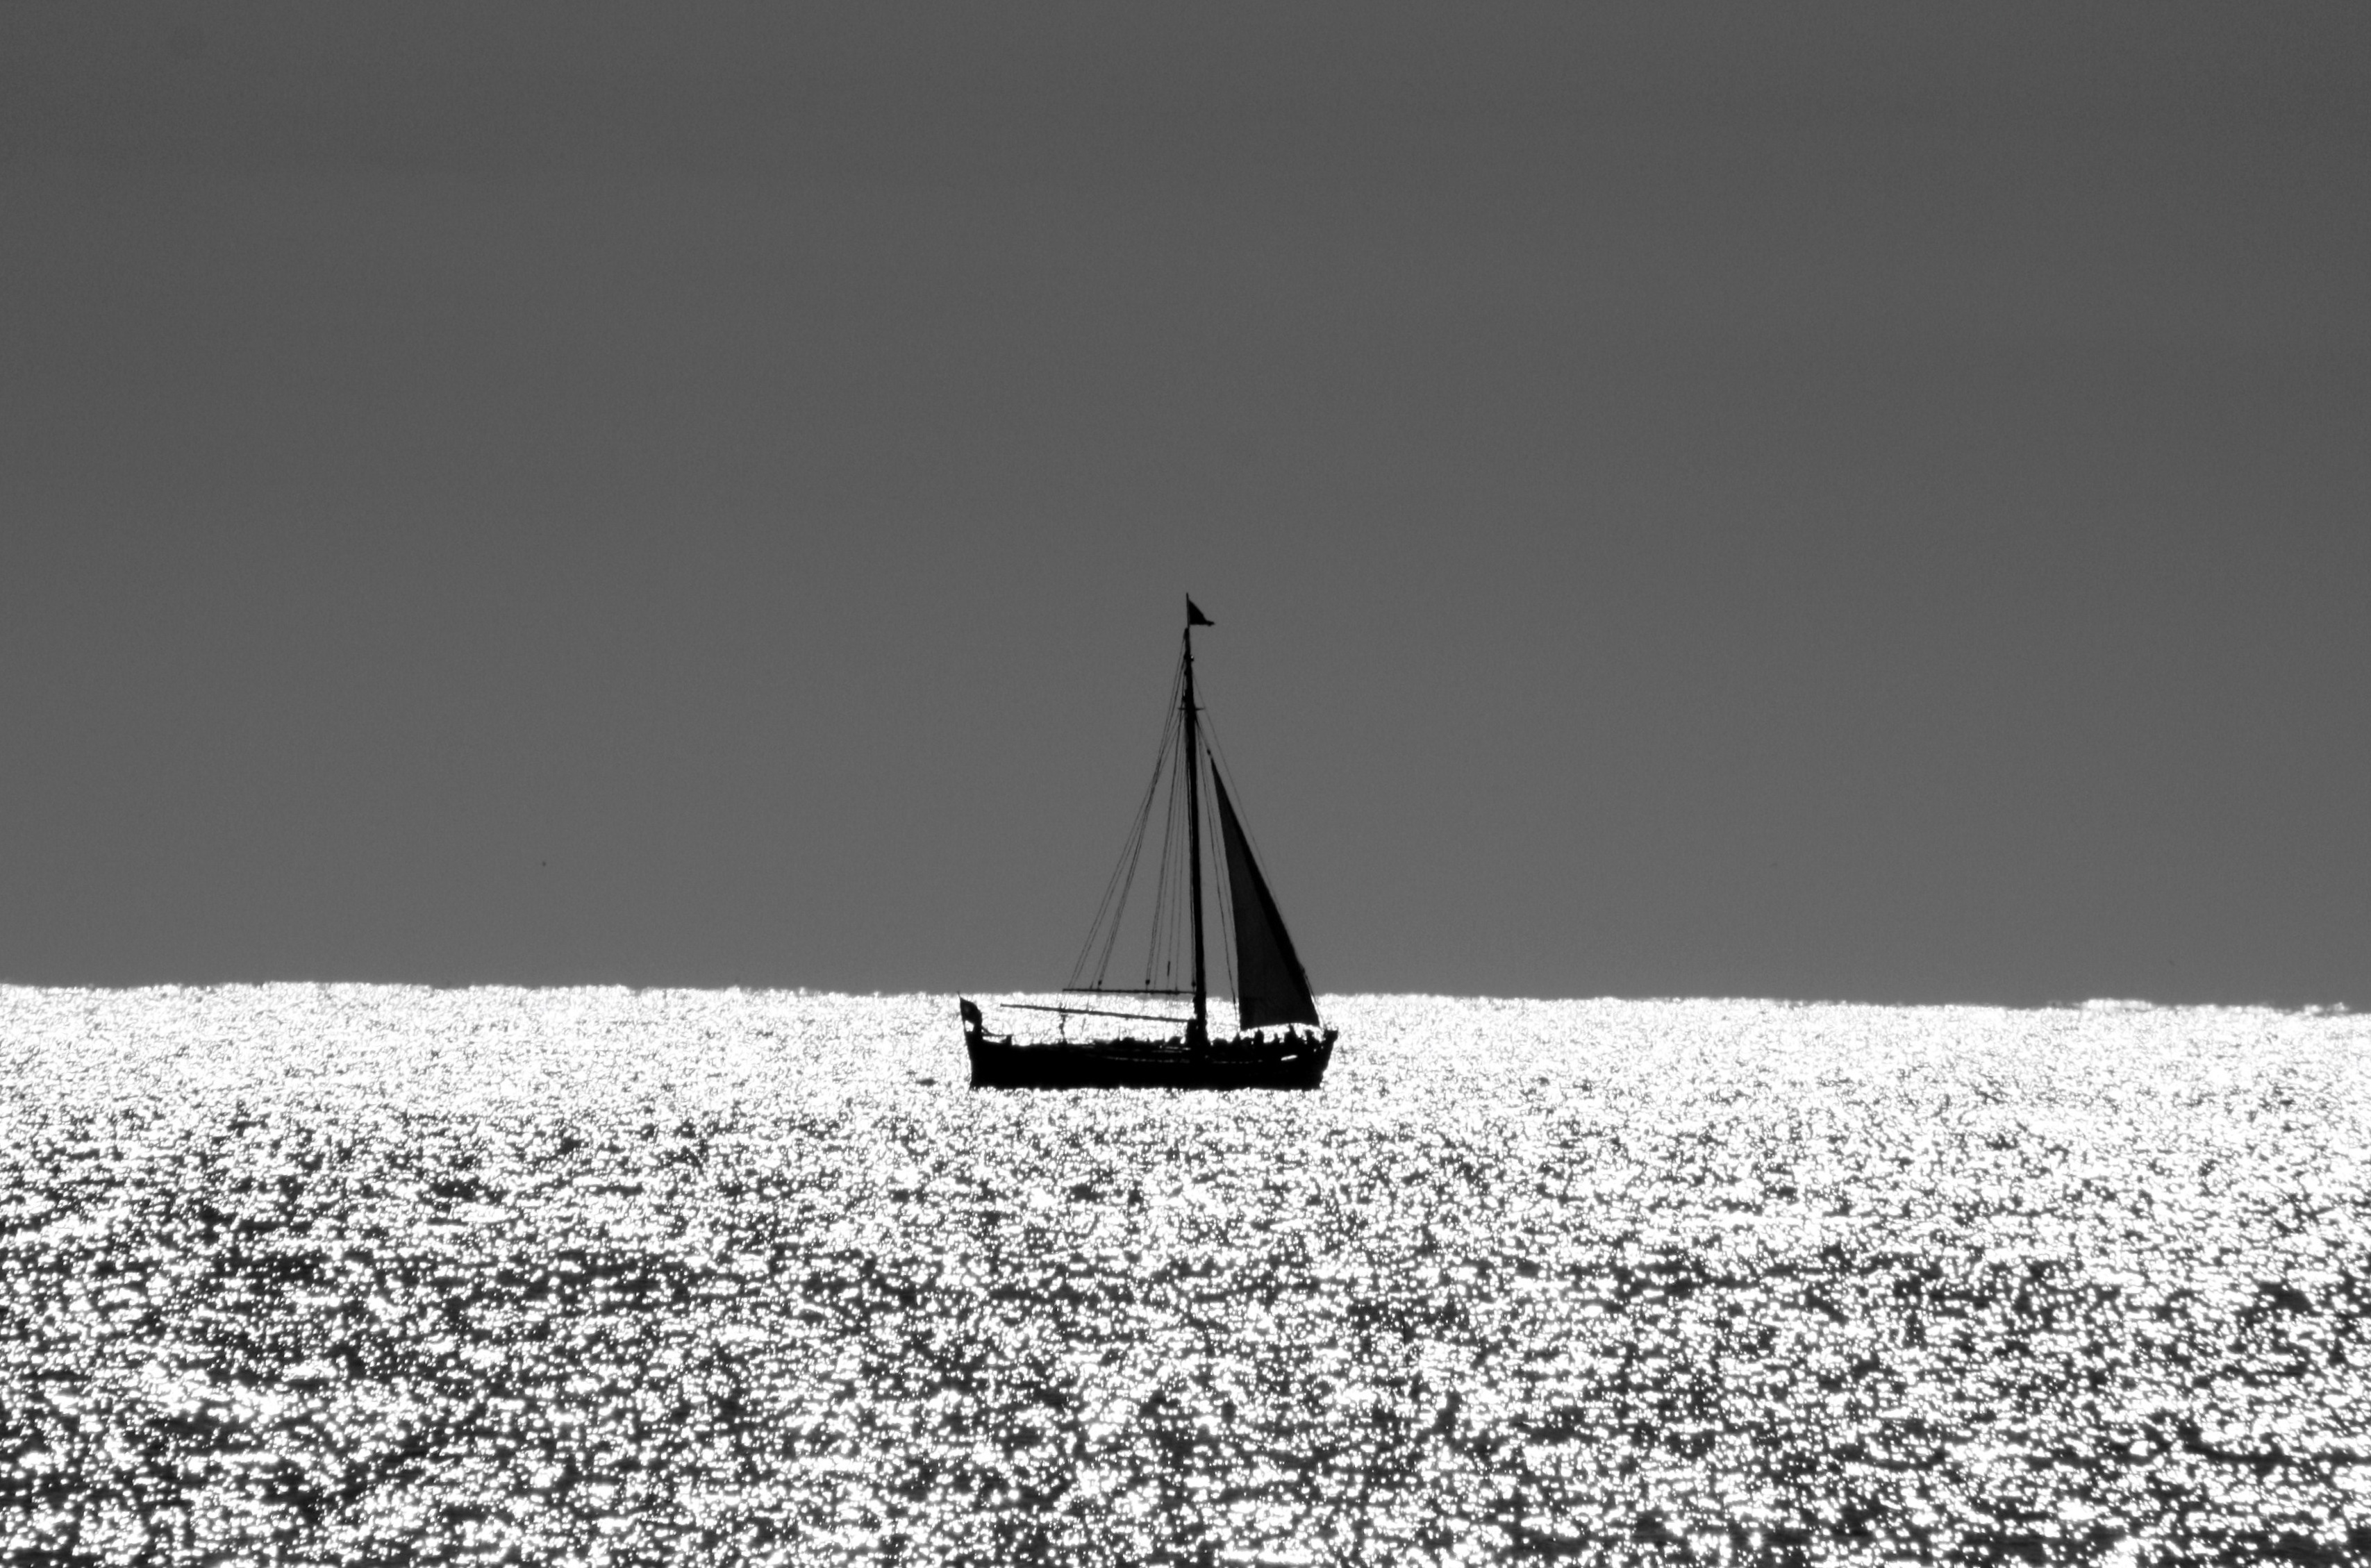
sea, water, nature, ocean, horizon, silhouette, black and white, boat, adventure, wind, vacation, travel, line, vessel, vehicle, relax, journey, mast, sailing, yacht, seascape, calm, freedom, monochrome, lifestyle, leisure, sailboat, relaxing, nautical, luxury, boating, sail, watercraft, sailor, shape, yachting, monochrome photography